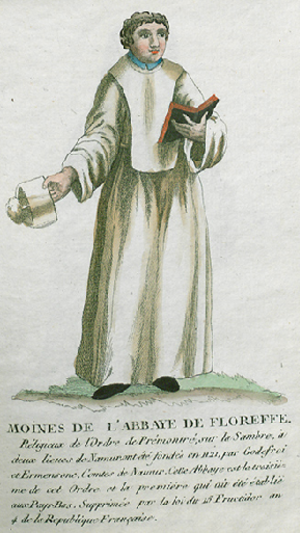
Collection de costumes de tous les ordres monastiques, supprimés à differentes époques, dans la ci-devant Belgique, Bruxelles, Philippe Joseph Maillart et sœur, 1811
L'abbaye de Floreffe était située sur un promontoire dominant la Sambre, sur le territoire de Floreffe, à une dizaine de kilomètres de la ville de Namur, en Belgique.